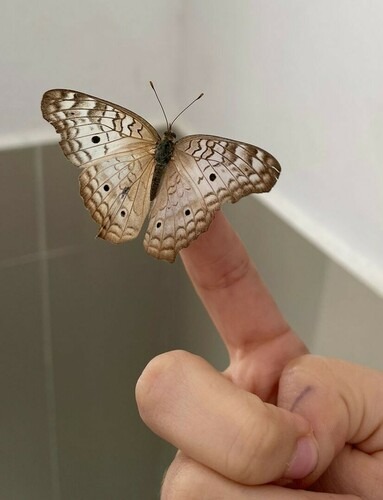
Scientific name: Anartia jatrophae
Common name: White peacock
Family: Nymphalidae
Order: Lepidoptera
Pollinator type: Primary pollinator
Habitat: Gardens, parks, and open areas
Geographic range: Southern United States to Argentina
Conservation status: Least Concern